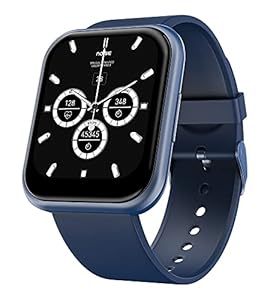
Noise ColorFit Ultra Smart Watch with 1.75" HD Display
Category: Electronics
Price: 2499 (list price: 5999)
Rating: 4.1 (38,879 ratings)
About this product: 1.75” TruViewTM display: See the clear, bigger picture on the 1.75’’ touch screen with 320*385 pixels.|Grade 6061 aluminium body: Crafted from Grade 6061 aluminium, ColorFit Ultra can withstand daily rough use with ease.|Personal health assistant: Take care of your health with features like blood oxygen, heart rate, stress, REM & sleep monitors.|SpO2 monitor: Measure your blood oxygen level anytime on the SpO2 monitor, with just a tap.|60 sports modes: With 60 sports modes, you are spoilt for choices; just pick and play your sport.